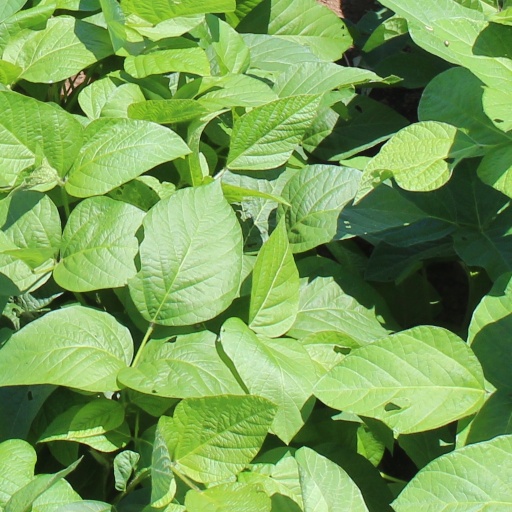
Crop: soybean